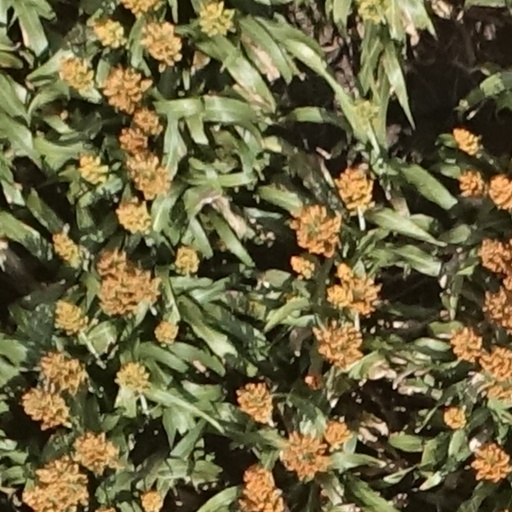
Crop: sorghum